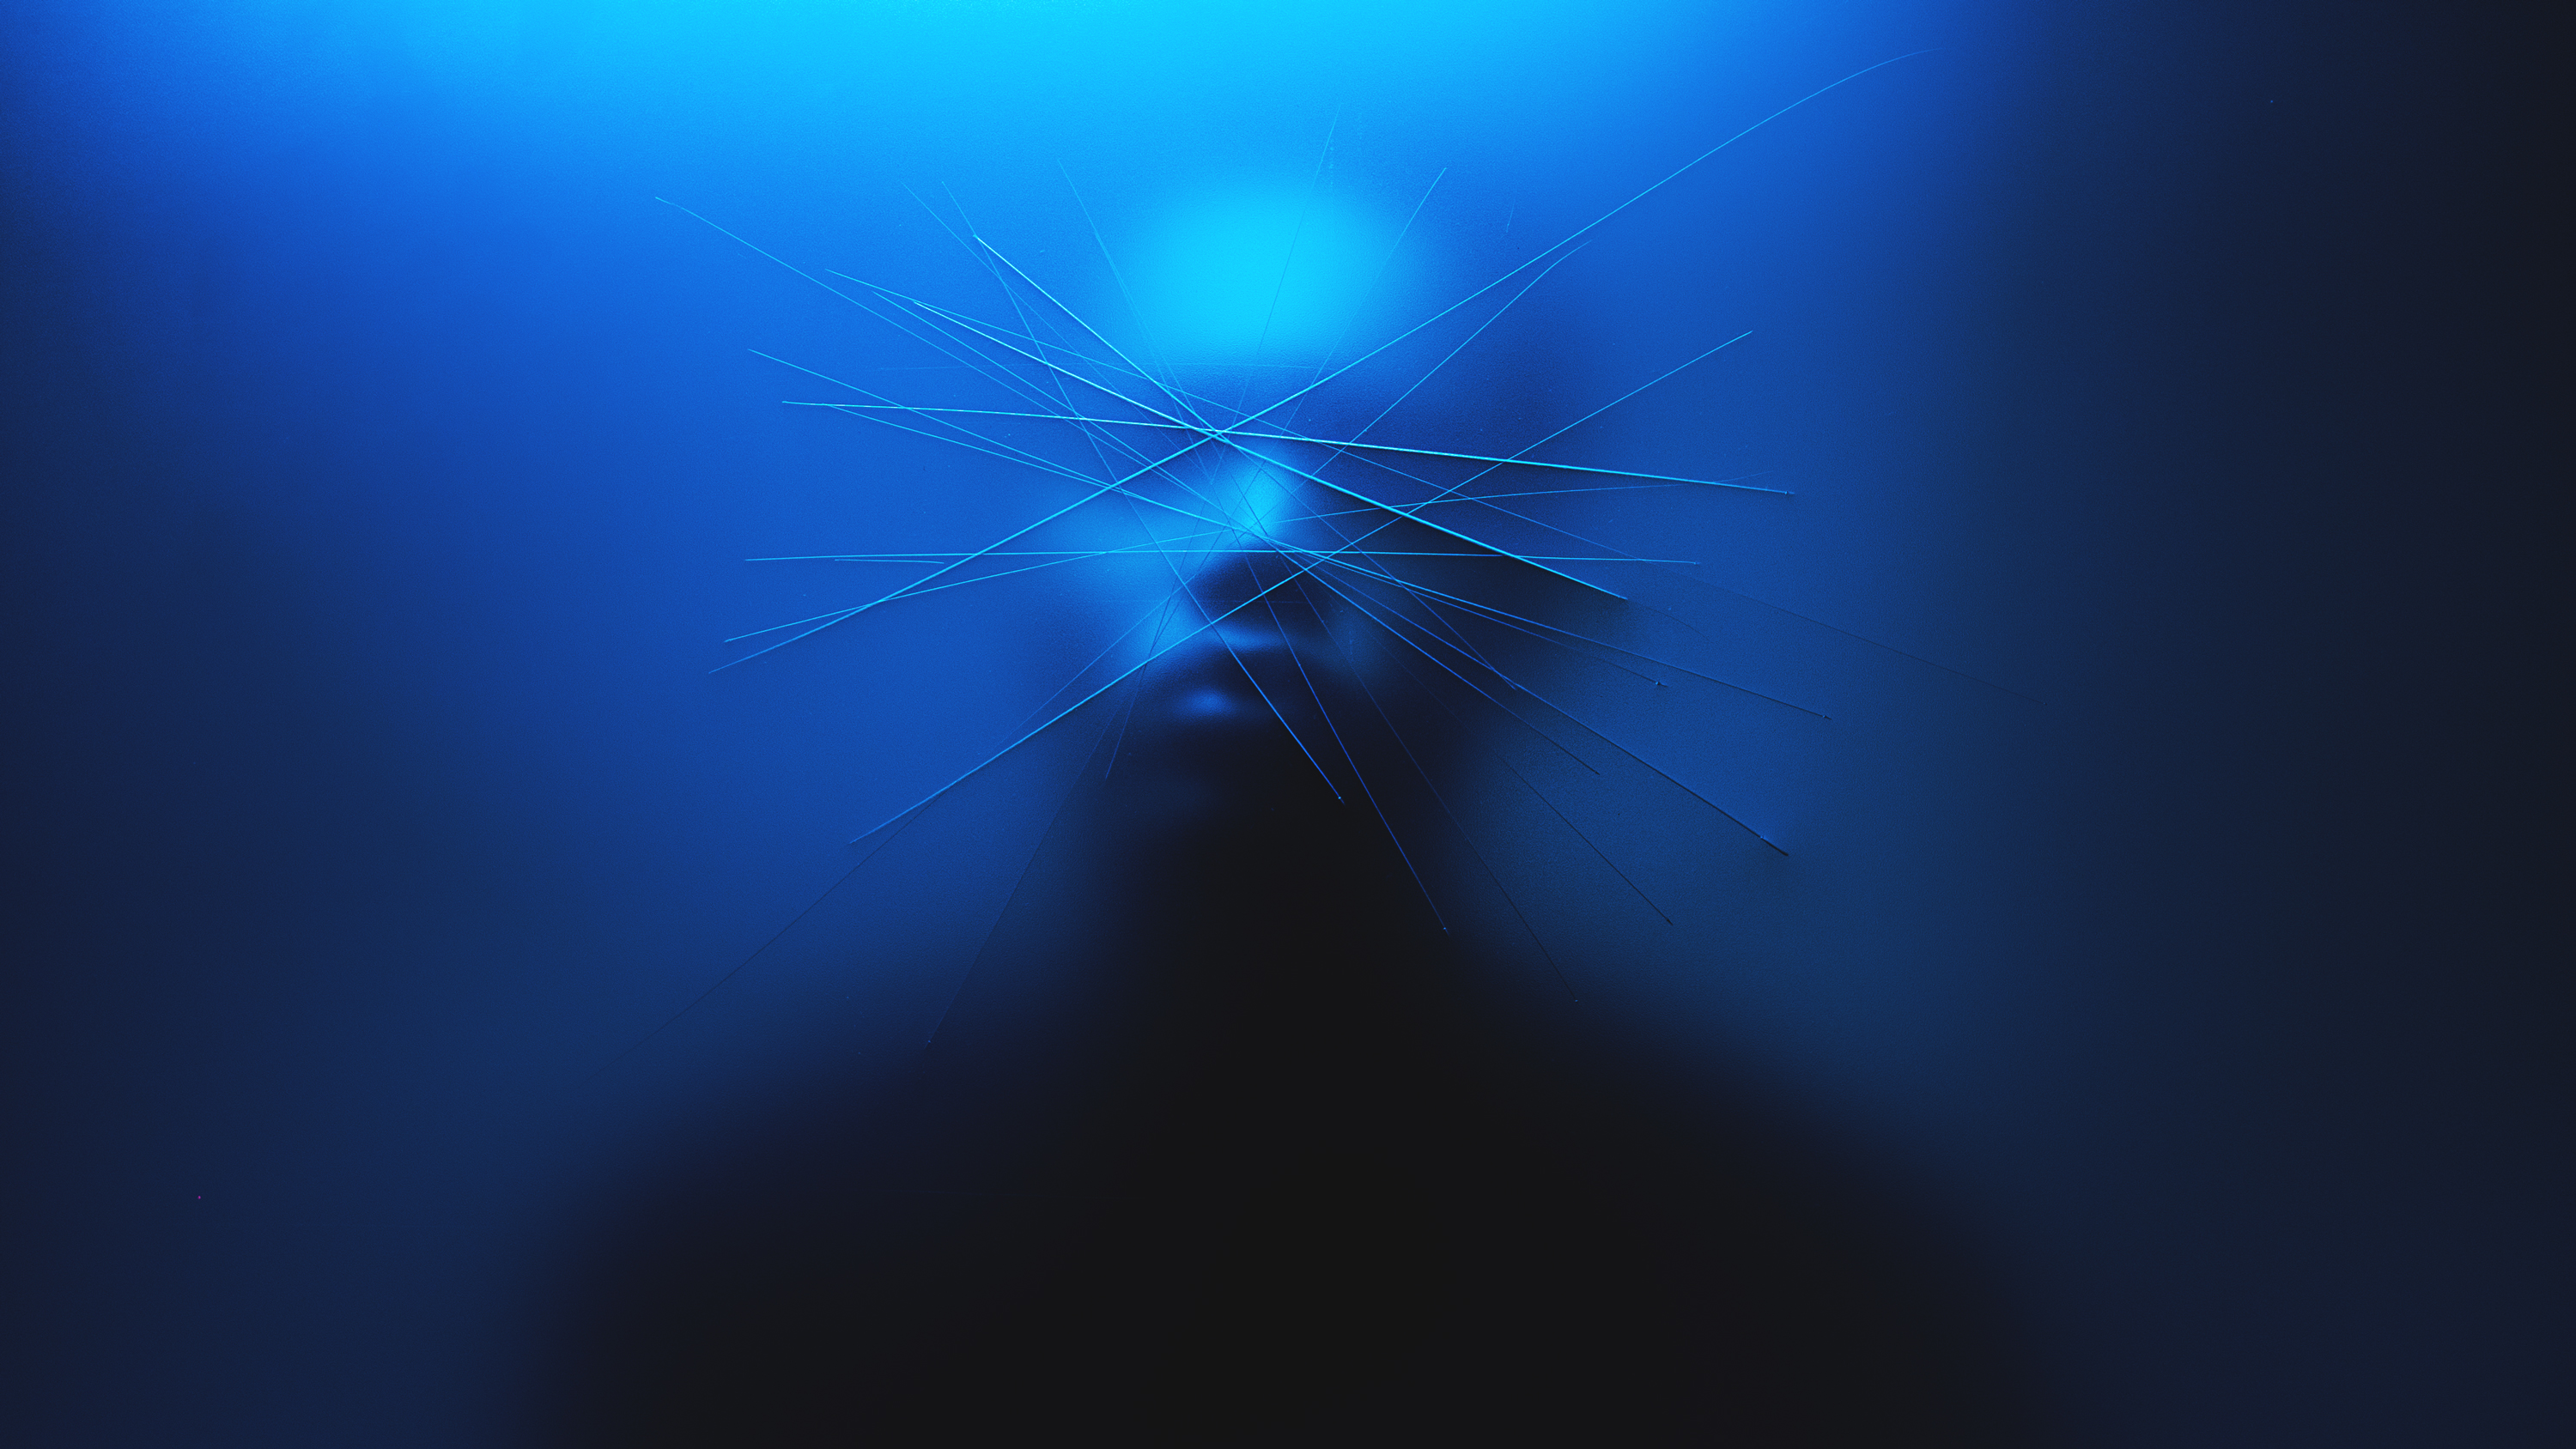
water, liquid, flash photography, sky, electricity, gas, electric blue, art, symmetry, lens flare, circle, darkness, graphics, science, fractal art, macro photography, backlighting, marine biology, font, wave